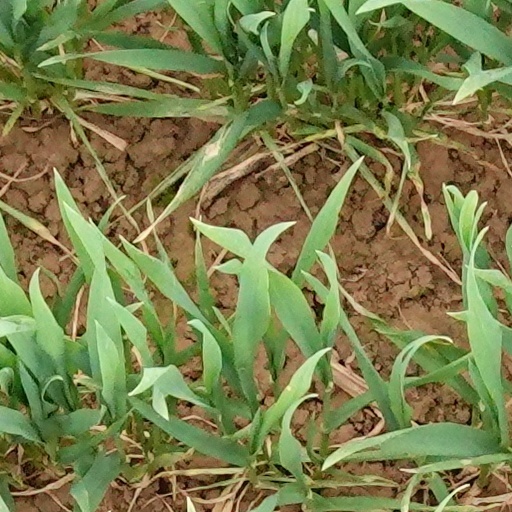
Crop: wheat